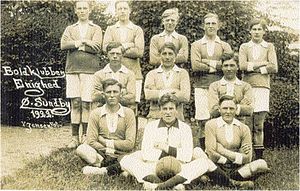
Øster Sundby B32 / Historie / De første år med fodbold i Øster Sundby
Boldklubben Enigheden, Øster Sundby, 1922
ØB Enigheden
Øster Sundby Boldklub af 1932, Øster Sundby B32, B 32 eller ØB er en dansk fodboldklub, som er hjemmehørende i bydelen Øster Sundby i Aalborg. Fodboldklubben har faciliteter tæt ved den Nordjyske Motorvej E45 ved afkørsel 24.